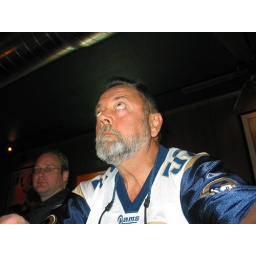
Bret watches the big screen above the bar in utter disbelief at how absolutely horrible the officiating was